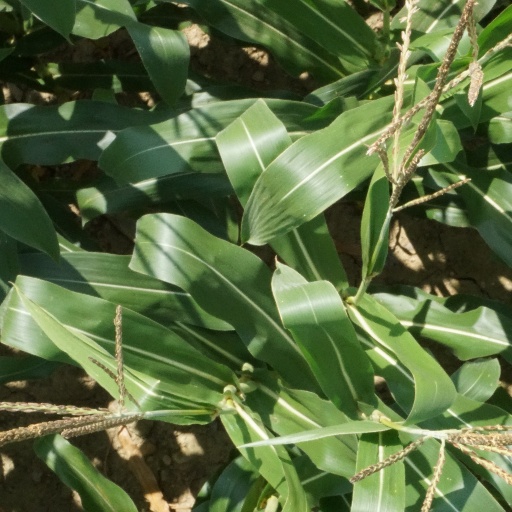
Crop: maize; corn